Brush

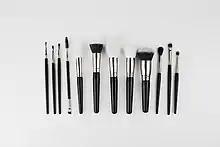
Assorted cosmetics and Make-up brushes

The action of such brushes is mostly from the sides, not the tip, contact with which releases material held by capillary action.